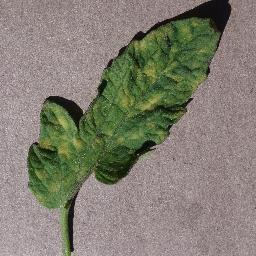
Label: Tomato___Leaf_Mold